Jonatan Nordh

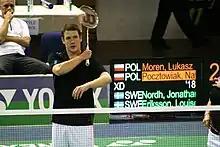
Jonatan Nordh at the 2011 Czech International

Jonatan Nordh (born 27 April 1988) is a Swedish male badminton player.